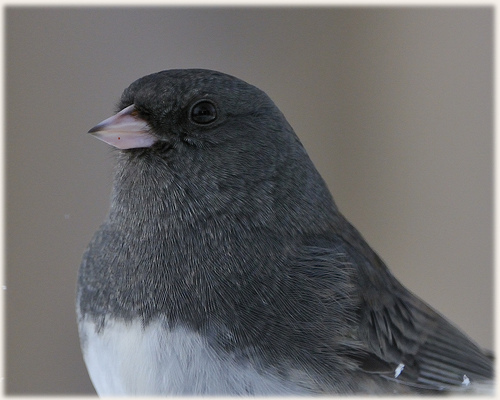
the bird has very fine feathering with a short straight bill that extends from the middle of its head.
this bird has a grey crown, a white bill, and a white belly
this is a bird with a white belly and a grey head and back.
a small bird with a black and white bodied feathers.
this is a frontal to left side close up of the bird where you can see the chest is white and the other parts are brown.
this bird has wings that are black and has a white belly
this bird is black with white and has a very short beak.
this bird is gray and white in color, with a light colored beak.
this bird has wings that are black and has a white belly
this bird has wings that are black and has a white belly
Species: Dark Eyed Junco